Natsudomari Peninsula

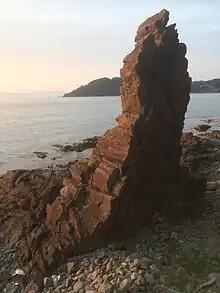
Bettō Stone, a magmatic dike on the west coast of Natsudomari Peninsula

The oldest rock found on the Natsudomari Peninsula can be found exposed on Mount Higashidake, south-southeast of Asamushi Onsen. The mountain's rock is granodiorite that was formed during the Callovian. The second oldest rock is a mixture of Late Jurassic chert and limestone known as the Tateishi Formation. The Tateishi Formation can be seen along the peninsula's east coast. These two formations make up the basement rock of the peninsula.